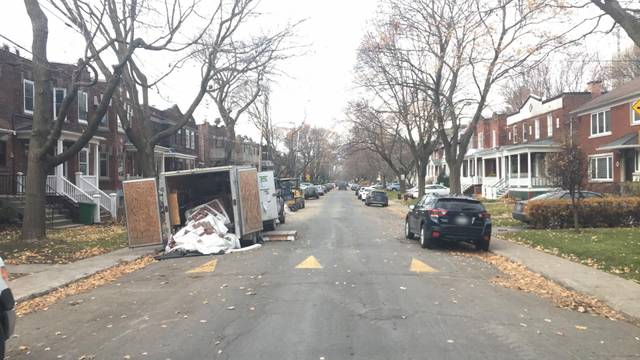
Region: Canada
Coordinates: 45.469, -73.625